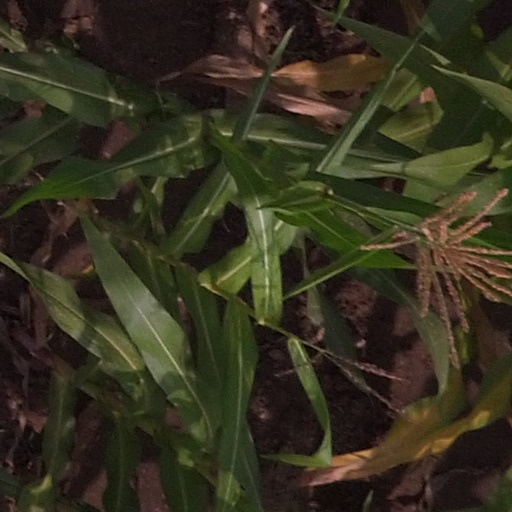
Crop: maize; corn